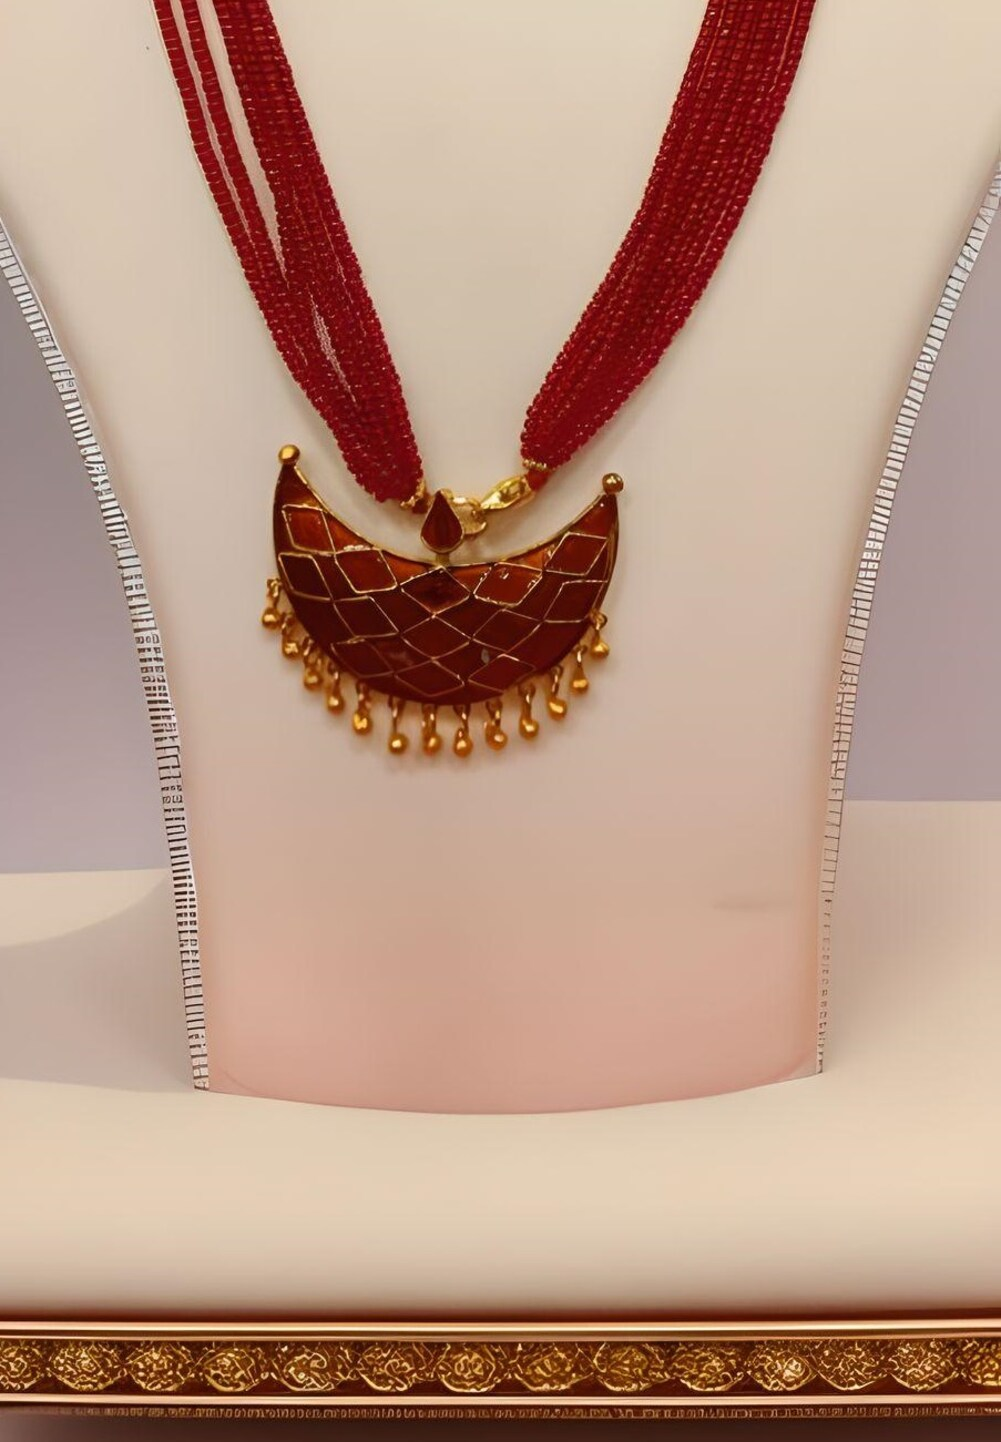
 MAYURI'Z COLLECTION_Assamese Traditional Junberi/Joonberi Necklace & Earring Set, Pure Silver-Gold Plated with general stones, with adjustable dori closure
Type: Necklaces
Brand: MAYURI'Z COLLECTION
Price: Rs. 2780
 Introducing the exquisite collection of Assamese Traditional Necklaces, brought to you by MAYURIZ COLLECTION. A stunning blend of traditional elegance and contemporary craftsmanship. Assamese traditional jewellery (Axomia Gohona) looks beautiful on women of all ages. It is one of the most captivating form of jewellery work worldwide. Assamese jewellery is completely handcrafted and only specialized artisans can make them. The main frame is silver, and finally it is covered with very thin gold foils or leaf-gold (Paat-Xun). Variety of stones are embedded and this particular kind of jewellery is very affordable and requires low maintenance. Handcrafted by local artisans from Assam, India, this piece of jewellery is made using pure silver and delicately plated with 24-carat gold leaf. This necklace showcases the rich cultural heritage of Assam. Its design features intricate filigree work, capturing the essence of Assamese artistry. Perfect for special occasions or as a statement piece, this necklace exudes grace and sophistication. With its authentic craftsmanship and timeless beauty, it is sure to mesmerize and enhance any ensemble. Embrace the allure of North-East India with this remarkable piece, now available for purchase on JioMart.Disclaimer:Our handicraft jewellery is handmade and unique, which may result in slight variations in color, texture, and size. While we strive to accurately represent each item through photographs and descriptions, please note that actual product appearance may differ slightly. Colour difference can also be due to use of artificial lighting for photography, or based on your display device screen settings. We appreciate your cooperation and encourage you to embrace the charm of these one-of-a-kind creations.
Features: 100% Handmade Jewellery,24-Carat Gold Plated in Pure Silver with general stones.,Assamese Traditional Jewellery,Product Content: Set of Women's Necklace & Ear Rings,Material: Silver with Gold Plating,Occasion: Wedding/Party/Festival,Design Type: Junberi meaning Moon Shaped,Closure Type: Adjustable dori closure,State of Manufacturing: Assam
Included: Necklace & Earrings Set